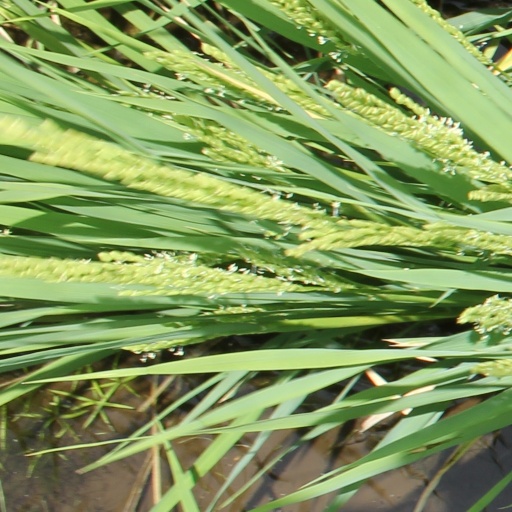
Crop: rice